Lapping Park

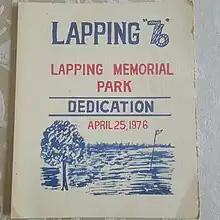
Lapping Park Dedication Program Front Page

Lapping Memorial Park is a park located in the town of Clarksville, Indiana. The park is a park that features play grounds, a Disc Golf course, softball fields, golf, tennis courts, basketball courts, volleyball space, horseshoe pits, amphitheater, lodge, shelter house, and three hiking trails immersed in a thick wooded scene.